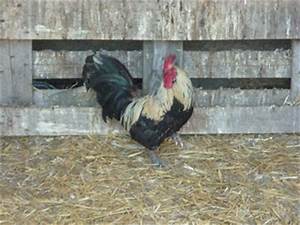
Label: gallina